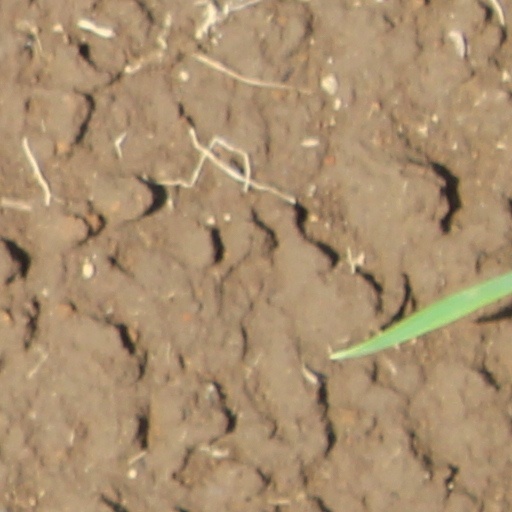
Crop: wheat